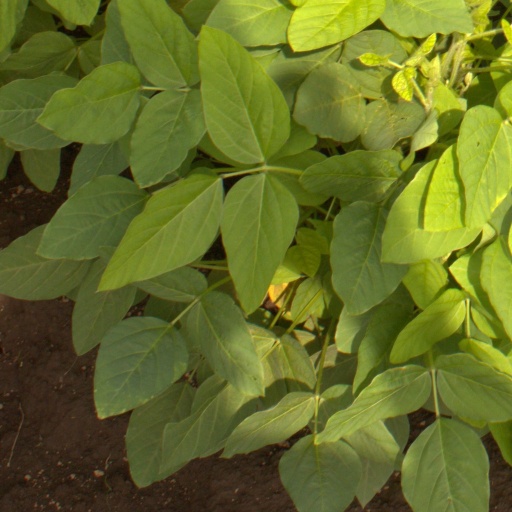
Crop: soybean